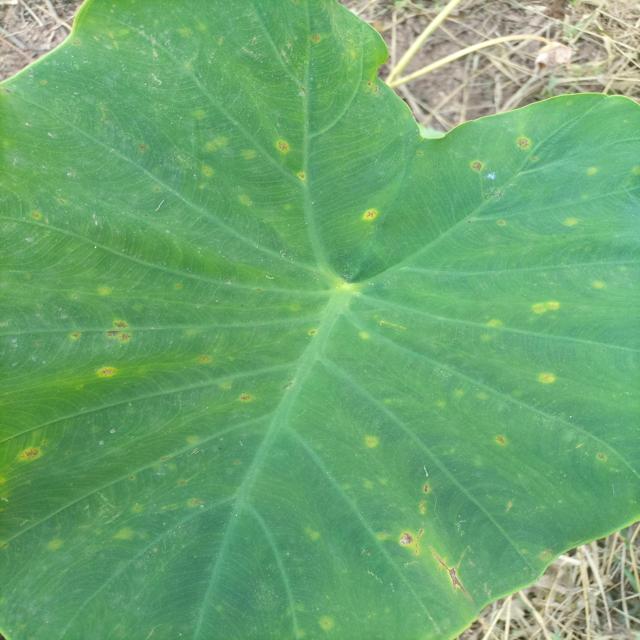
Label: Early_Blight